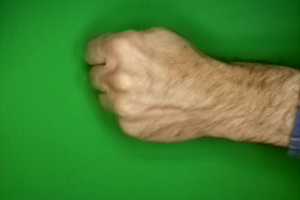
Label: rock